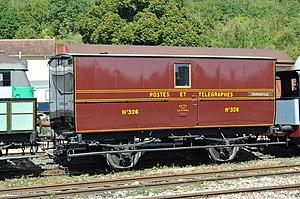
La voiture postale PE 326 Ouest à Longueville le 16 septembre 2012.
Cet article recense les voitures et wagons de chemin de fer de France classés ou inscrits aux monuments historiques.
Le musée vivant du chemin de fer, géré par l'Association de jeunes pour l'entretien et la conservation des trains d'autrefois, est situé dans l'ancien dépôt de locomotives de Longueville, à proximité de la gare SNCF, dans le département de Seine-et-Marne en région Île-de-France.